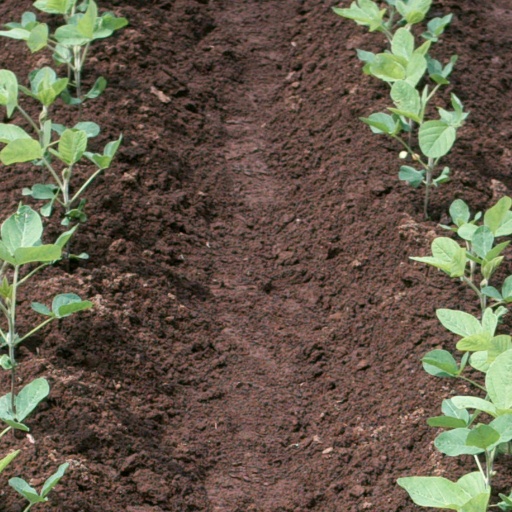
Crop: soybean